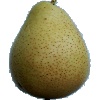
Label: pear_forelle